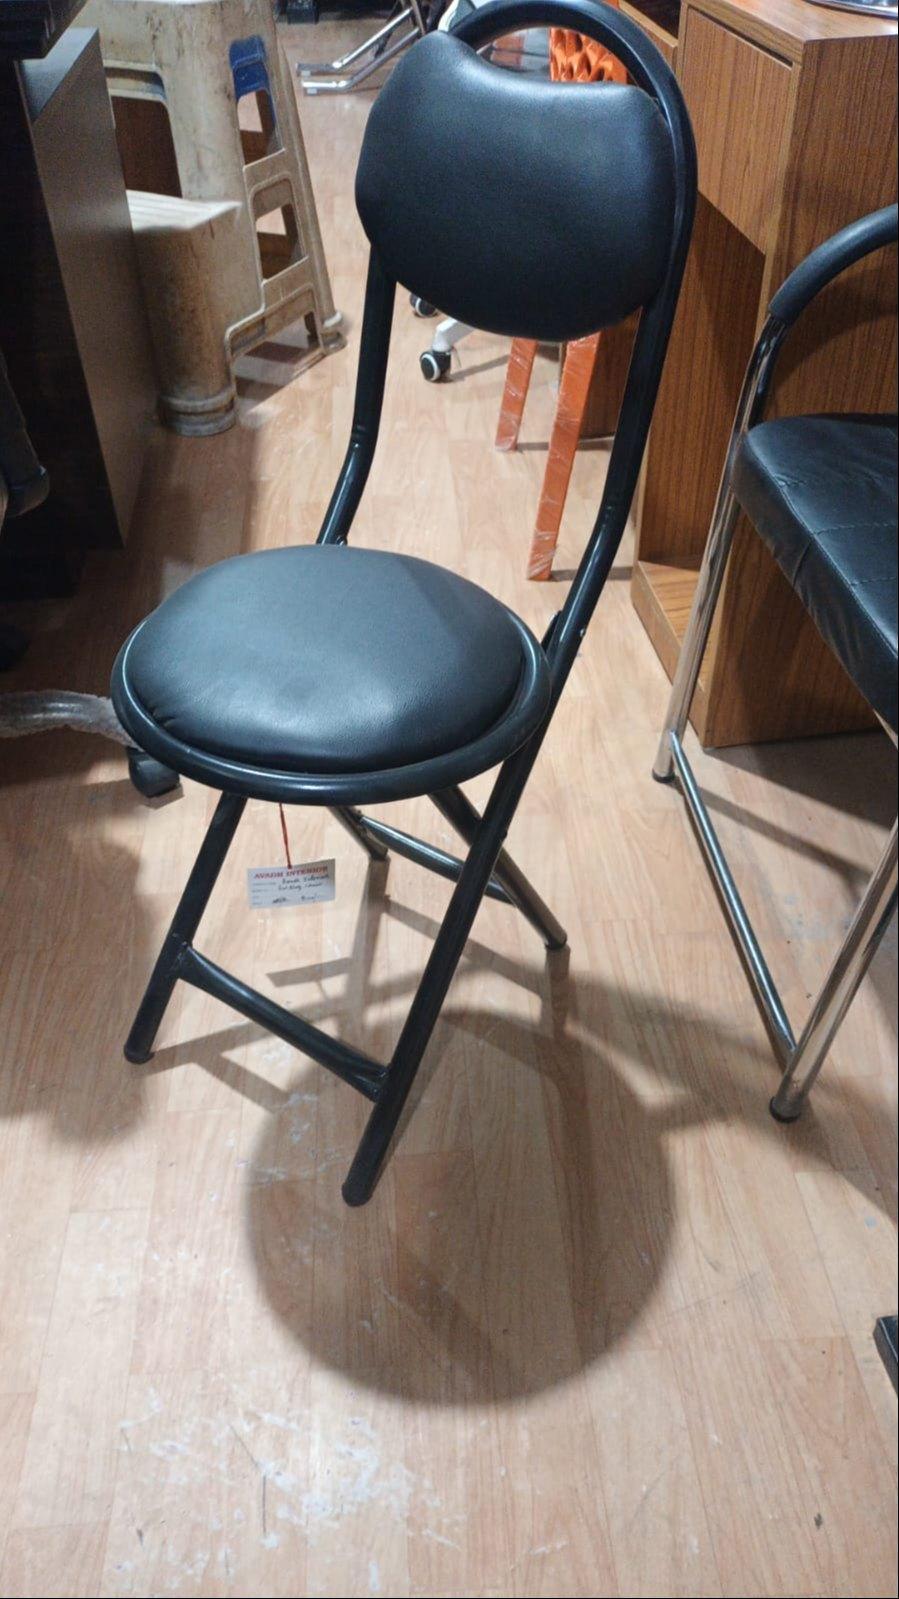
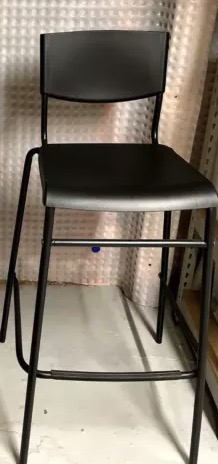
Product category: stool
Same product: no